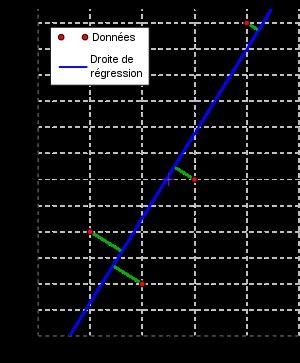
En mathématiques, un ajustement affine est la détermination d’une droite approchant au mieux un nuage de points dans le plan.